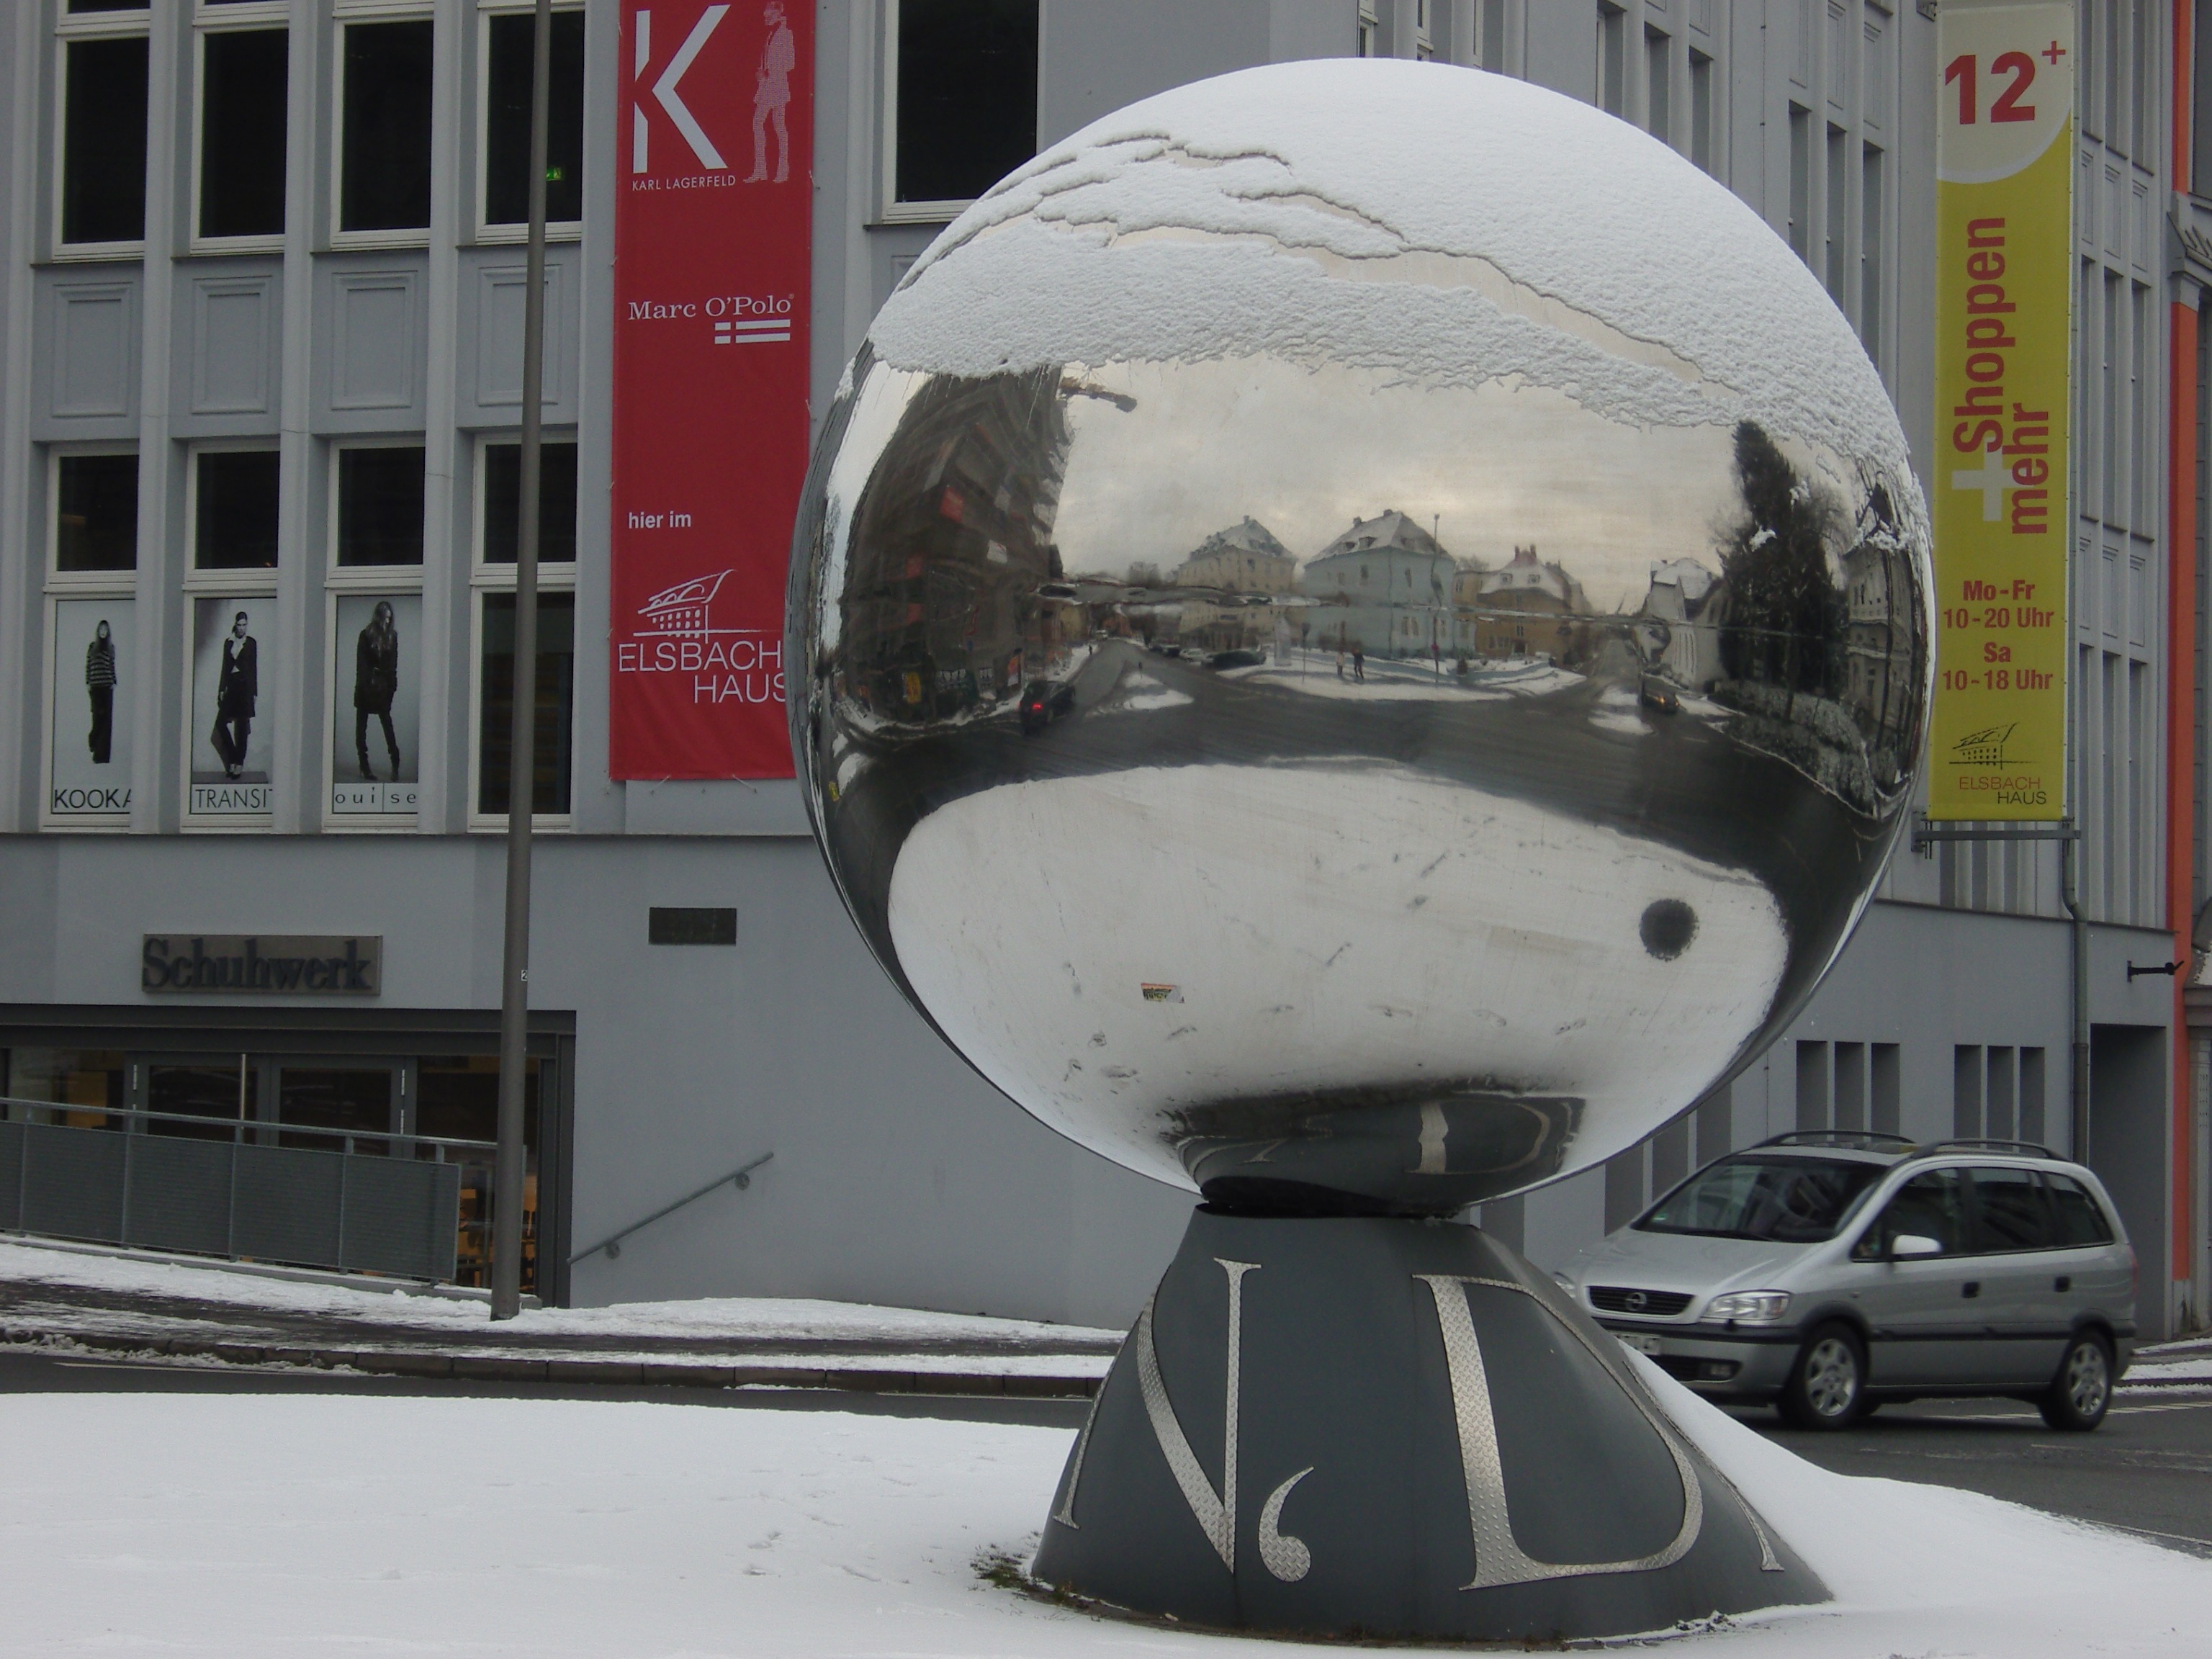
snow, winter, aircraft, reflection, vehicle, aviation, theatre, art, ball, mirroring, about, herford, atmosphere of earth